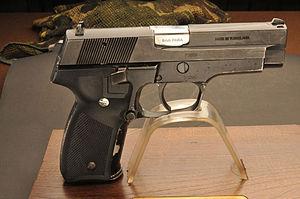
Le Zastava CZ99 est un pistolet semi-automatique produit par Zastava Arms à partir de 1989 destiné à remplacer le Zastava M57 au sein de la JNA.